Trouble (Natalia Kills album)

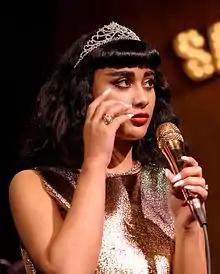
A young, tan-skinned woman with shoulder-length black hair wearing a tiara and silver shirt holds a microphone.

Kills attended an after-party for the 2013 MTV Video Music Awards, held on 25 August 2013 in Brooklyn, New York City, where she performed several songs from "Trouble"; she devised her performance to be "remotely accurate" to the sound and packaging of the album. "Trouble" was officially released on 3 September 2013 as a digital download in the United States and Canada. A CD release proceeded in the US and Canada on 10 and 17 September 2013. "Outta Time" was released as the album's second promotional single, free of charge, coinciding with the US release of "Trouble". On the same day, a lyric video for the song was released on YouTube.